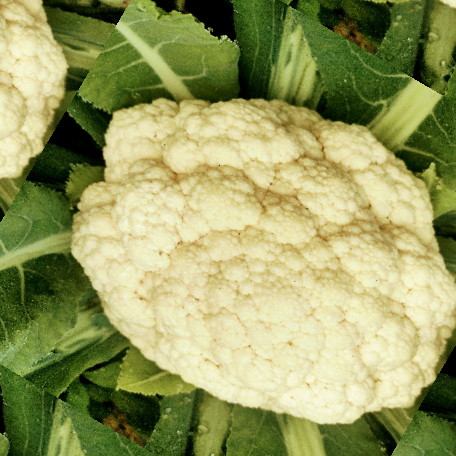
Label: Disease Free